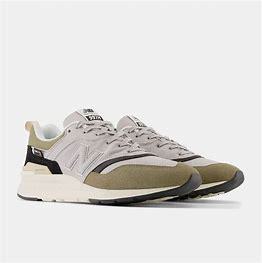
Brand: New
Model: Balance New Balance 997 Marathon